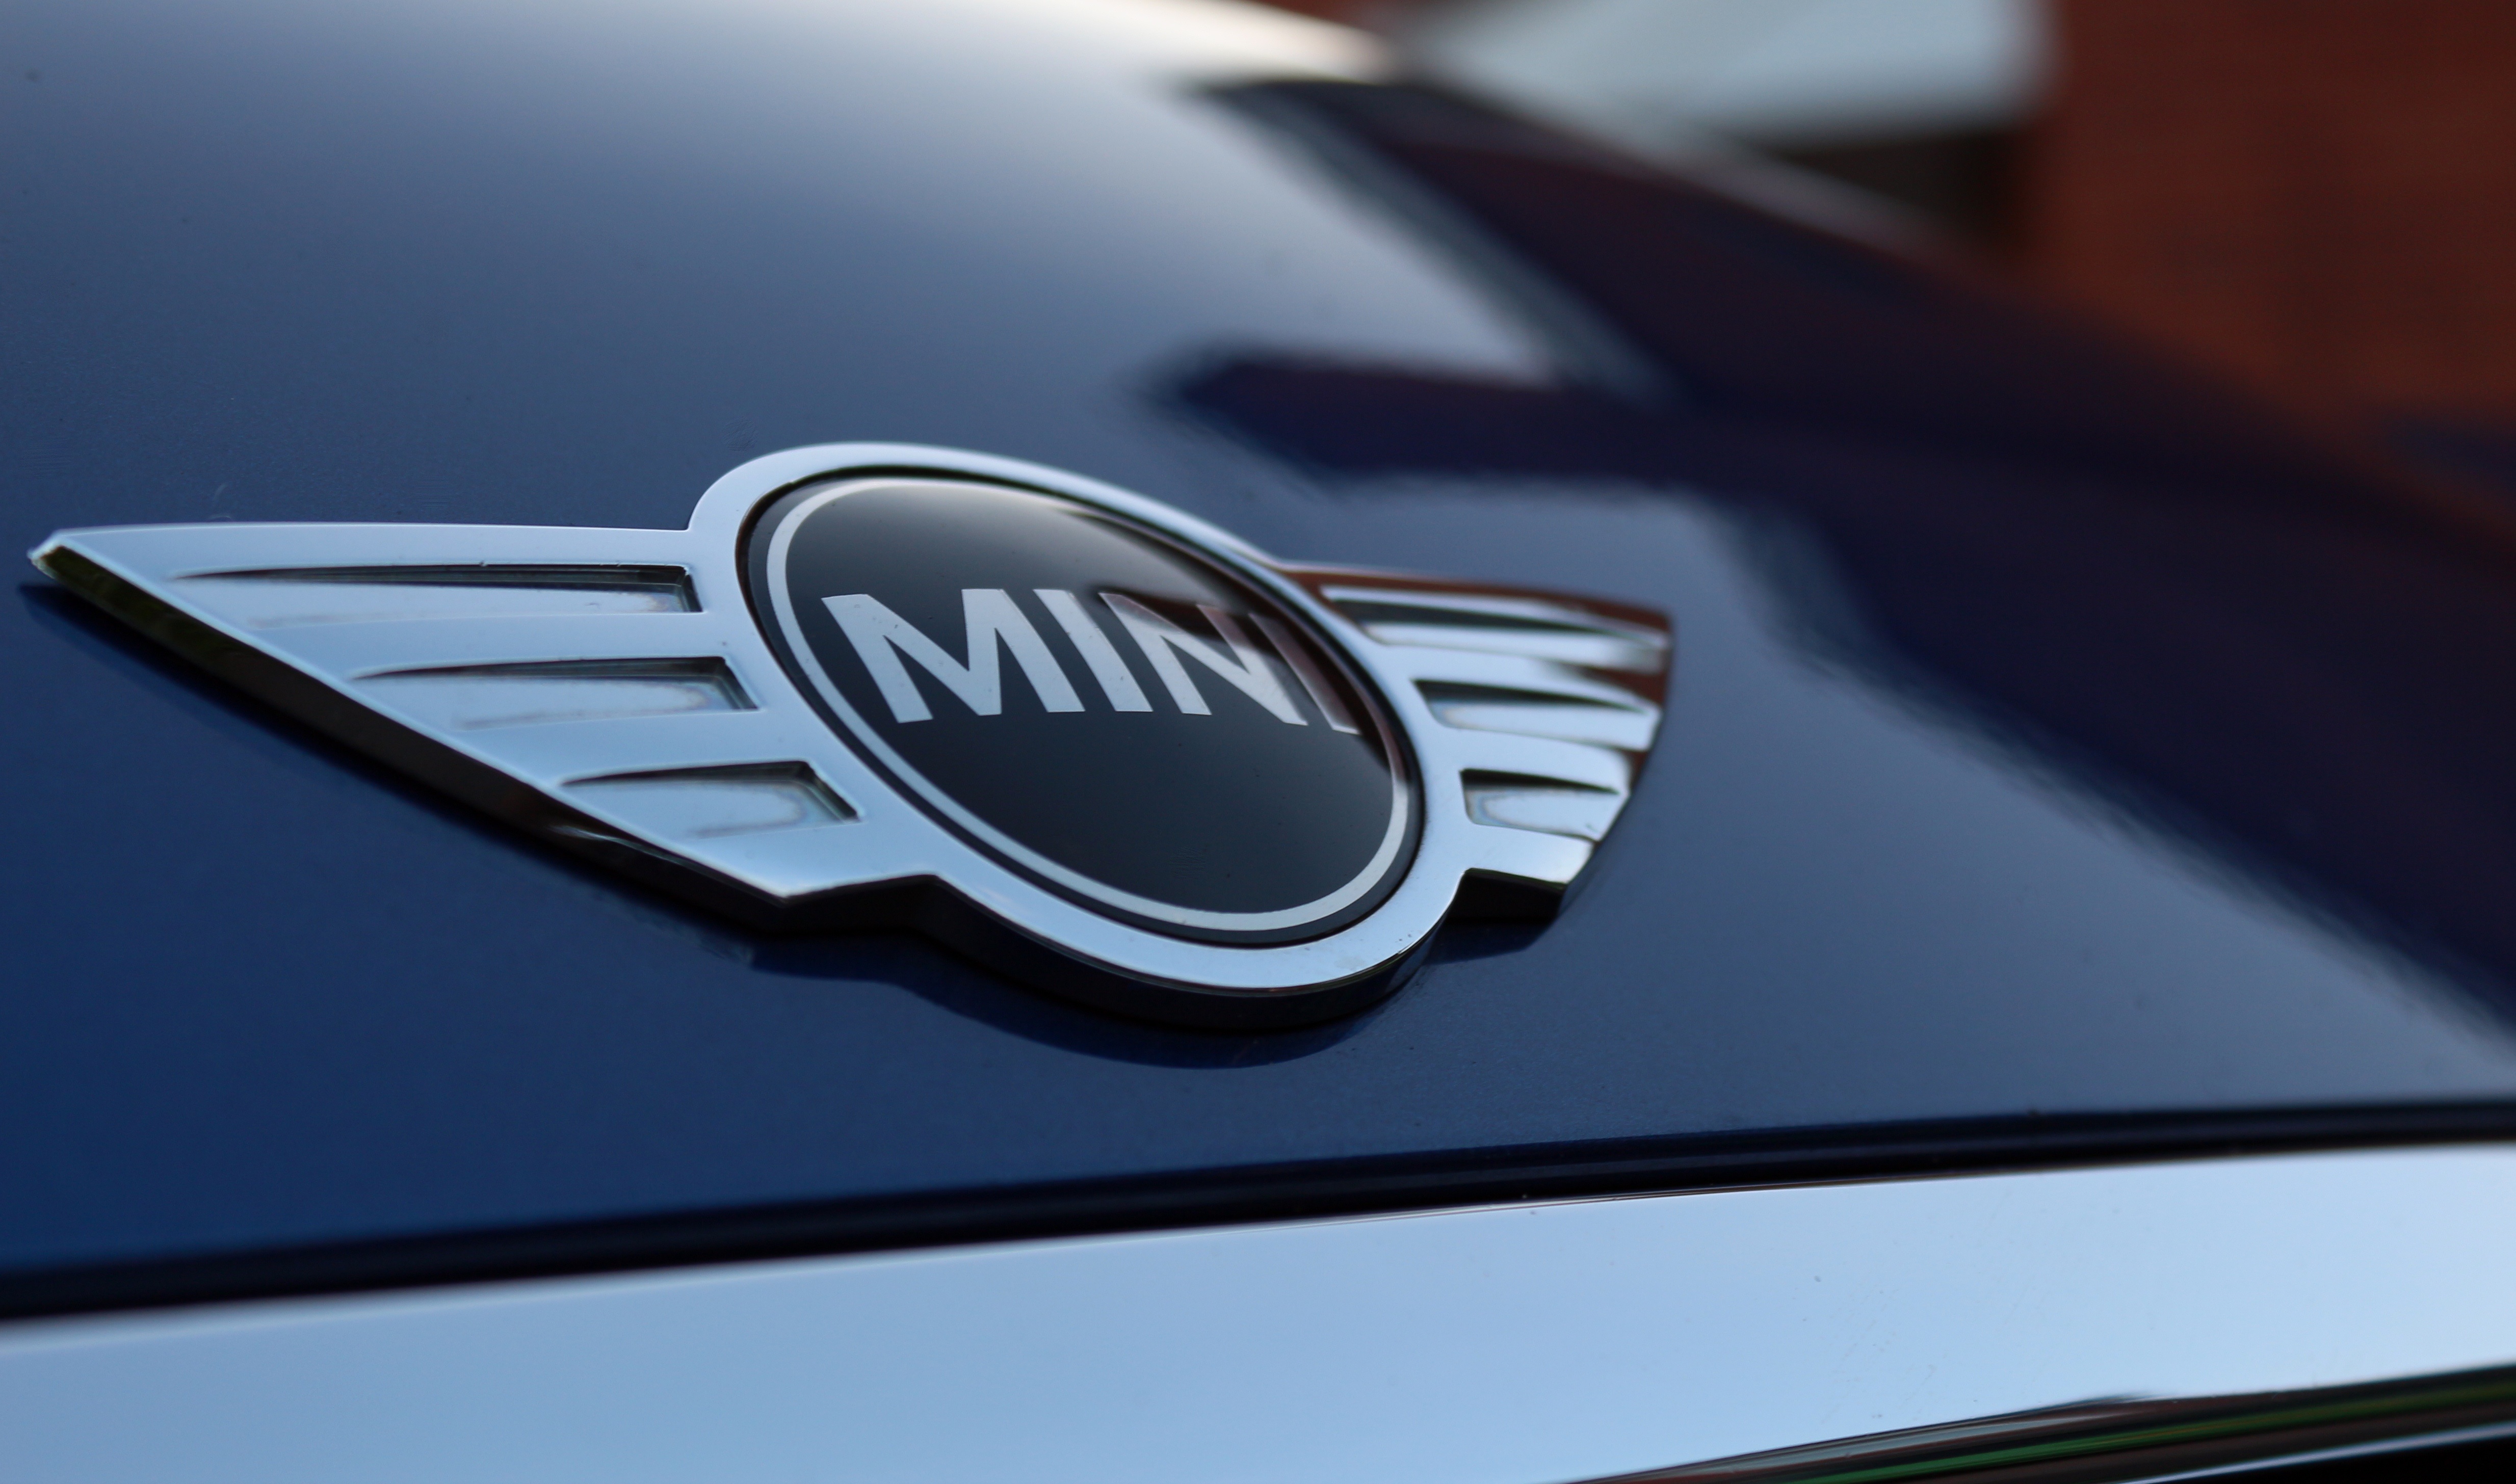
sport, car, wheel, automobile, driving, transportation, transport, vehicle, blue, grille, mini cooper, supercar, cooper, mini, land vehicle, automobile make, automotive exterior, automotive design, luxury vehicle, family car, executive car